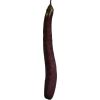
Label: eggplant_long